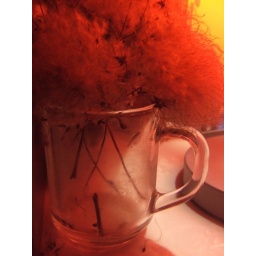
deadly plant under red light 3